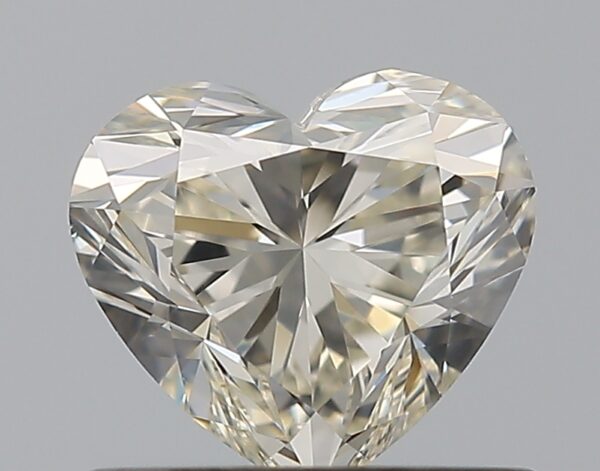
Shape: heart
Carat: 0.72
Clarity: VS1
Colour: K
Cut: EX
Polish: EX
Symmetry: VG
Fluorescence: ST
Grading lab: GIA
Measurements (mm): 5.46 x 6.07 x 3.68